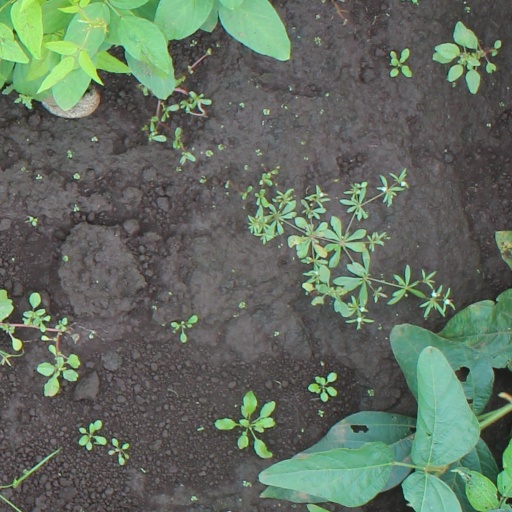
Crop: soybean